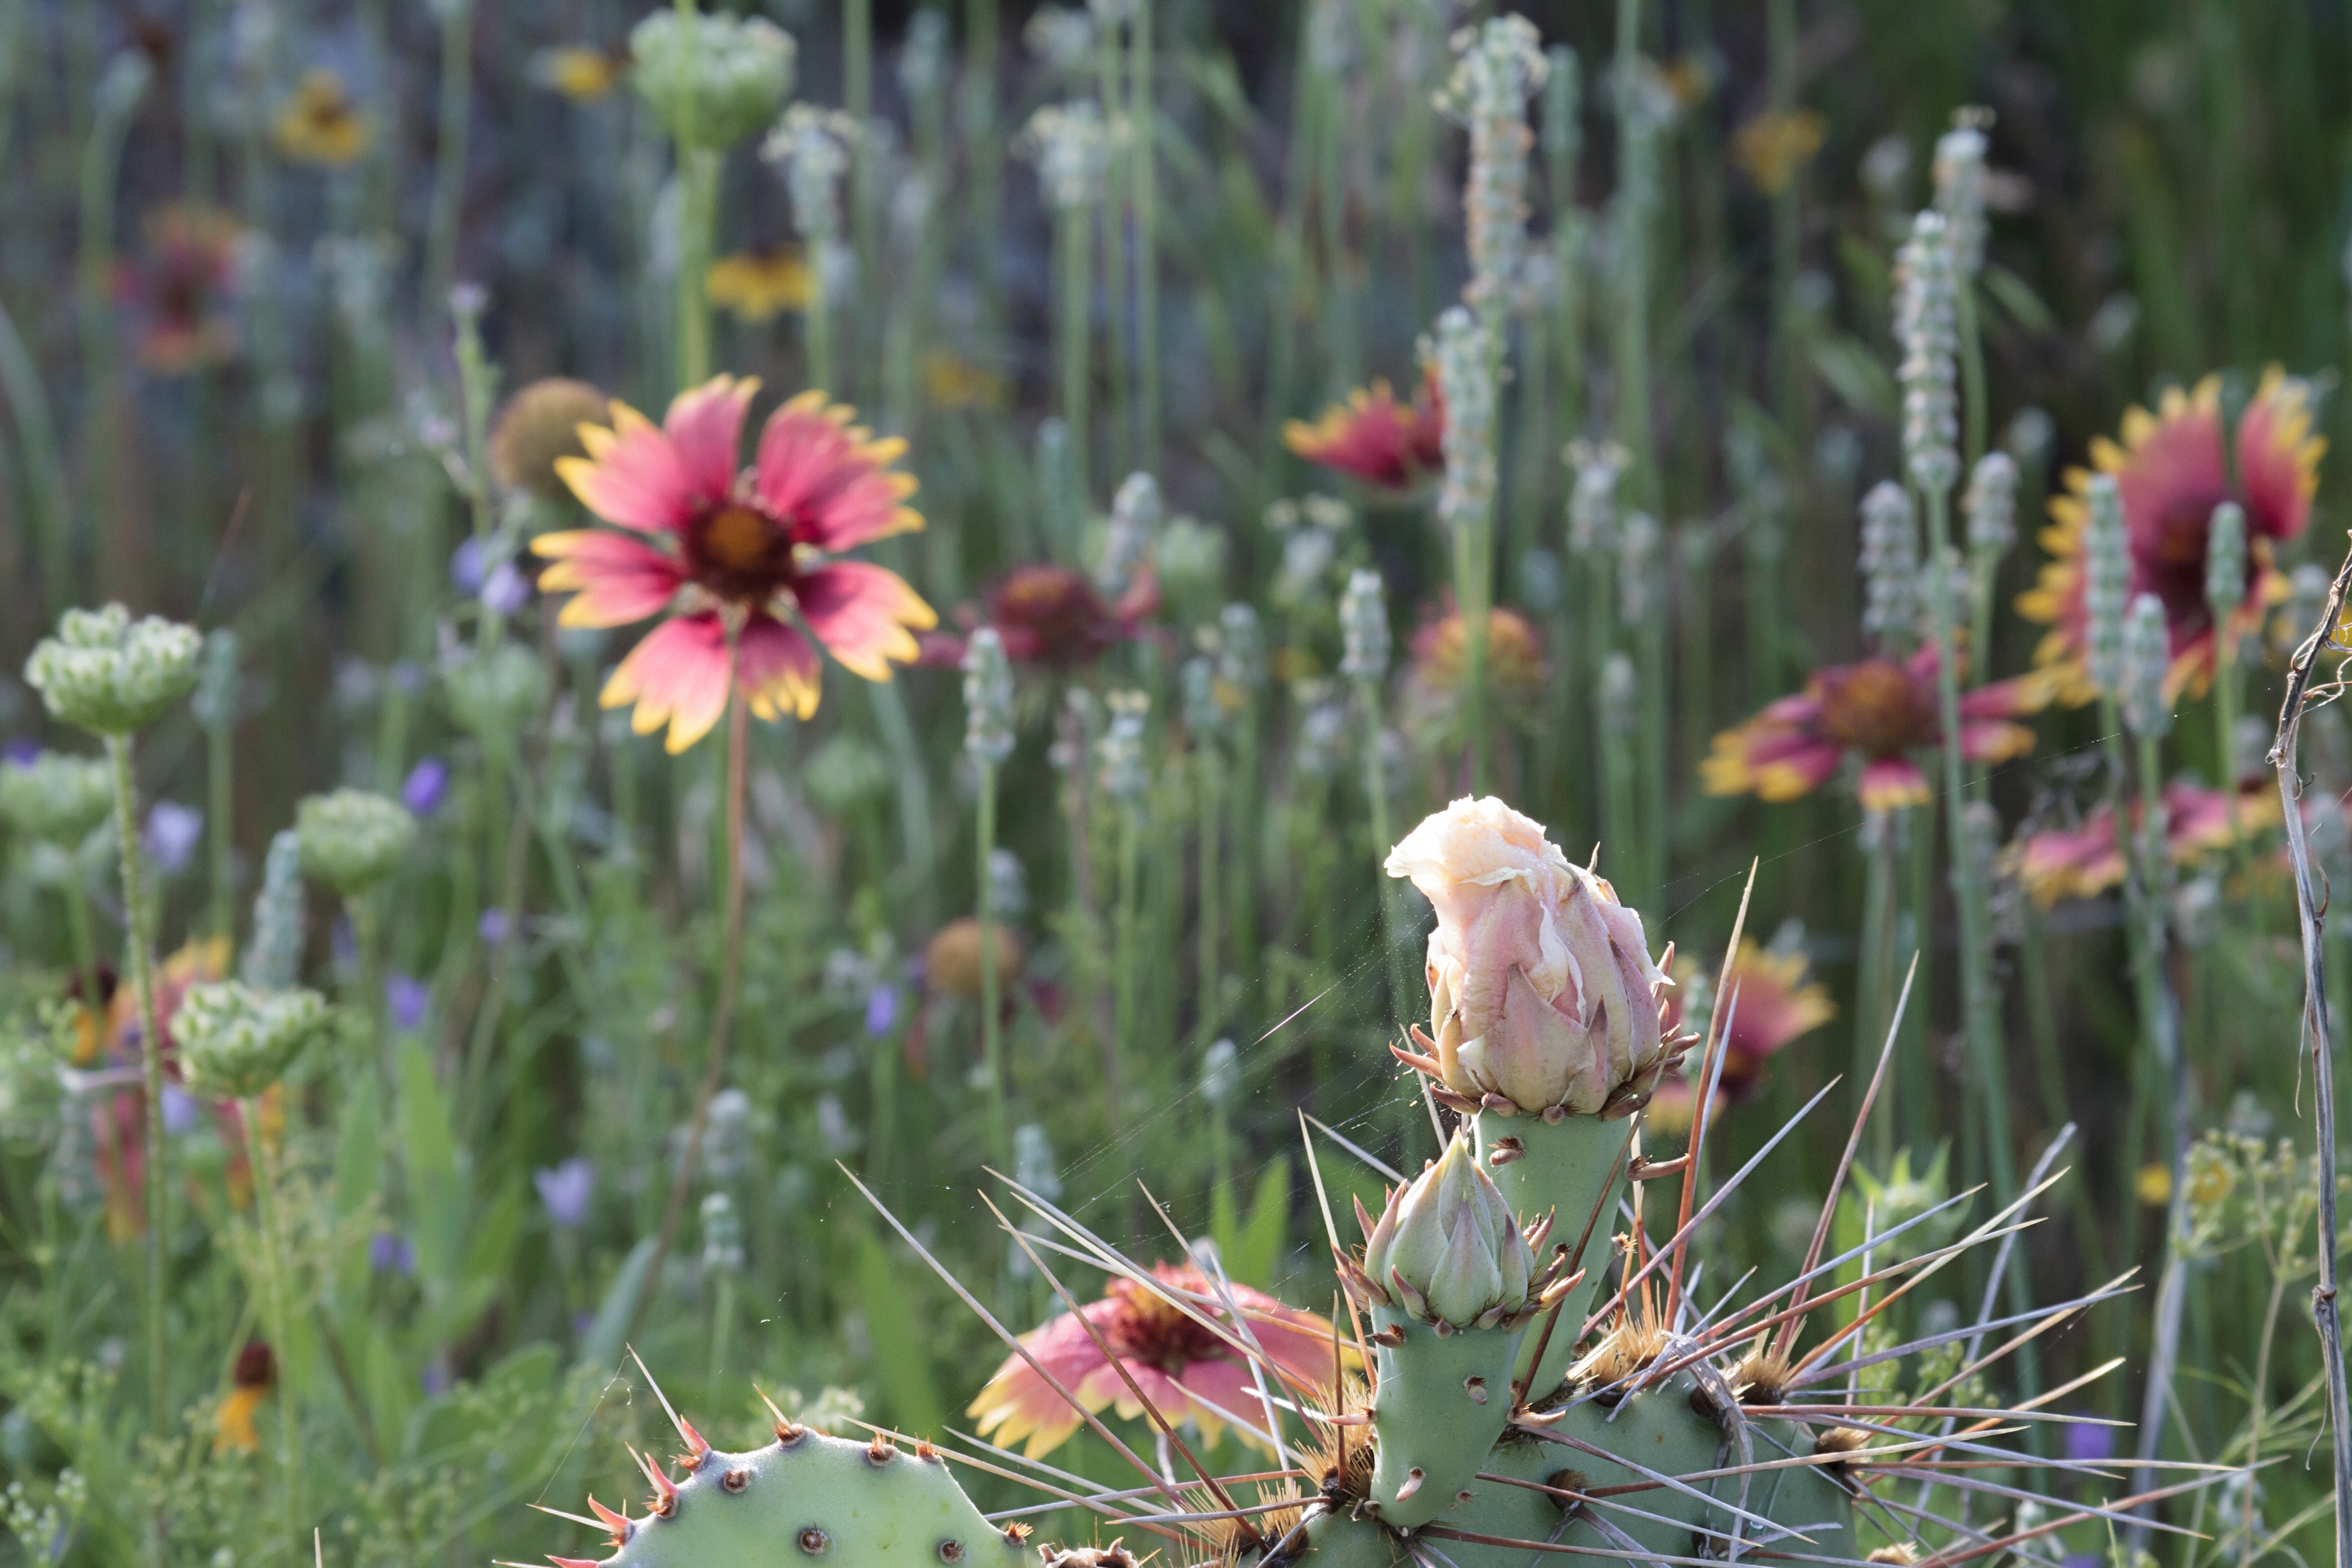
nature, grass, cactus, plant, meadow, prairie, flower, botany, garden, flora, wildflower, oklahoma, larrysmith, wichitamountains, flowering plant, land plant, castilleja